Liebig's Extract of Meat Company

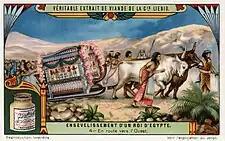
French Advertising for Liebig's Extract of Meat, c. 1900

Other companies also used the name "Liebig's Extract of Meat" to market meat extracts. In Britain, a competitor's right to use Liebig's name was successfully defended on the grounds that the name had fallen into general use and become a generic term before the creation of any particular company. The judge asserted that "Purchasers must use their eyes", and considered the presentation of the products to be sufficiently different to enable the discriminating consumer to determine which of the products bore Liebig's signature and was supported by "Freiherr" von Liebig himself. In response, the company adopted the name "LEMCO" in Britain, displayed it prominently on their products "to correct the evil of substitution", and encouraged shoppers specifically to request the new trademark "to protect you from inferior substitutes."